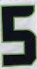
Number: 5